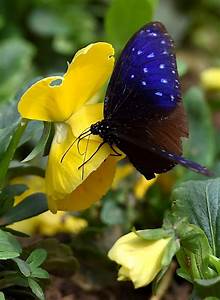
Label: farfalla